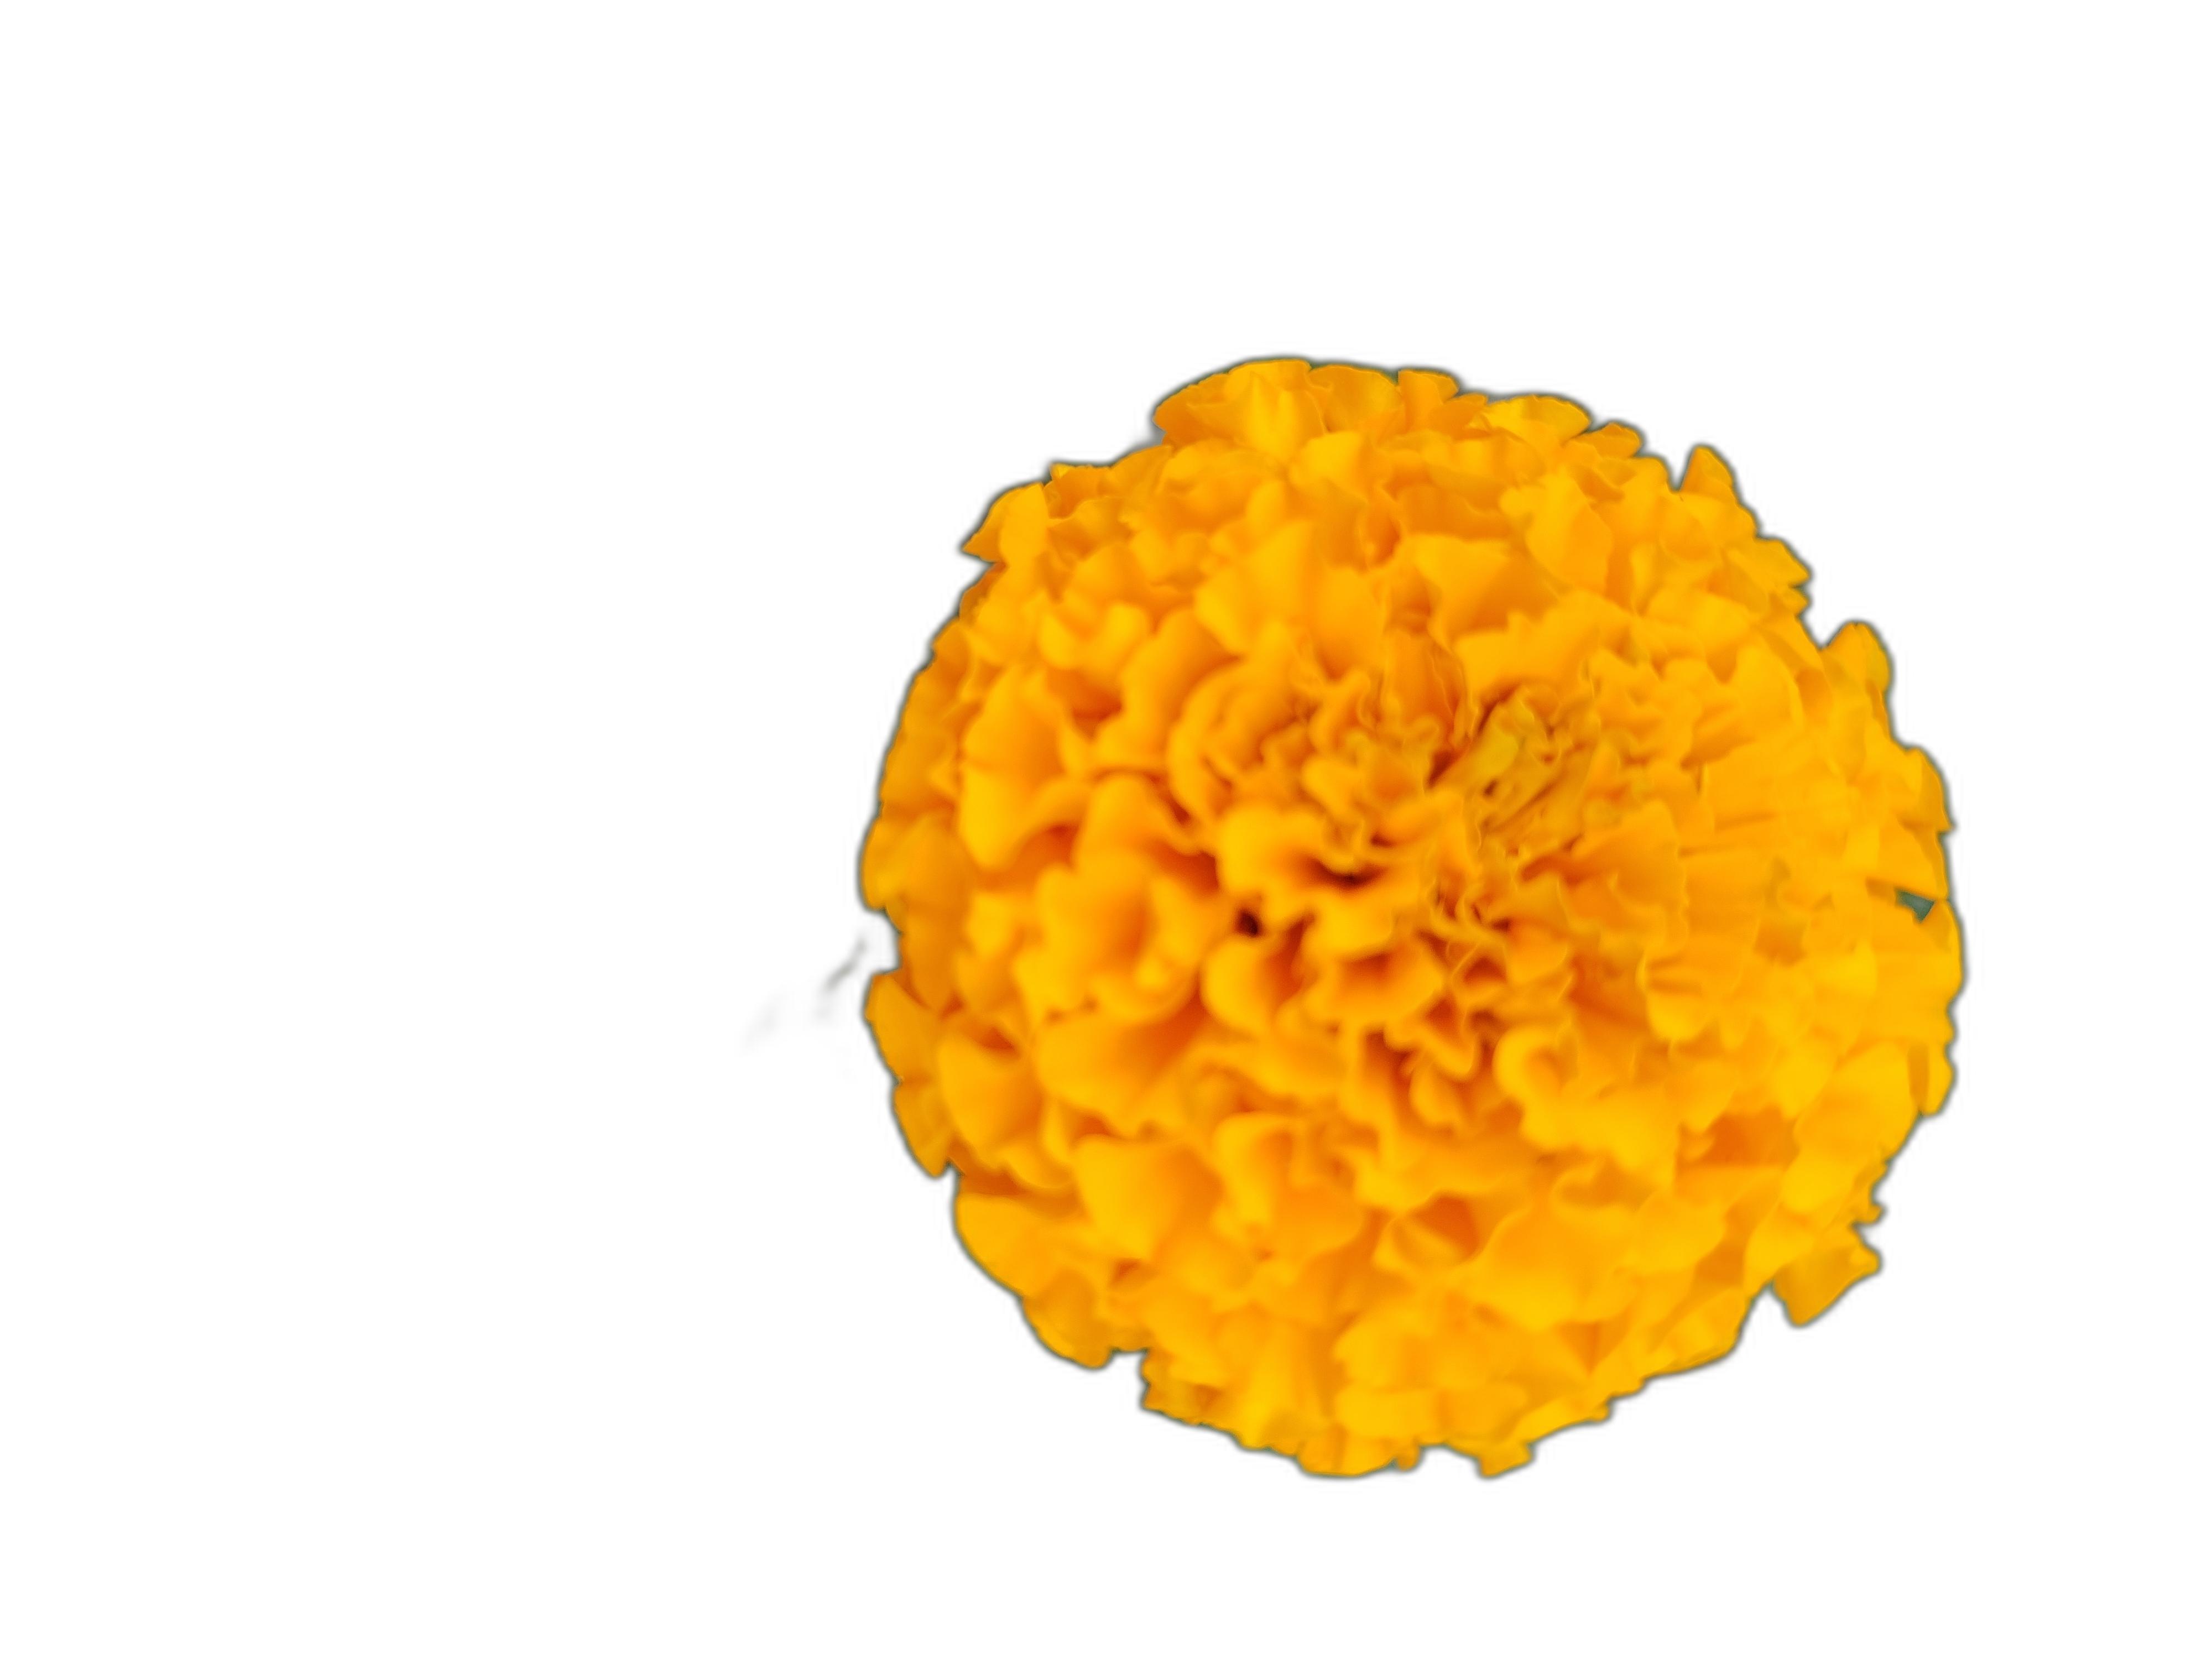
Label: Marigold